Beach volleyball

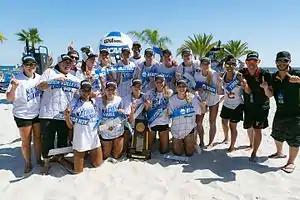
The USC Trojans women's beach volleyball team poses with the National Championship trophy after winning the inaugural 2016 NCAA Beach Volleyball Championship.

When receiving a ball overhand with fingers from a hit that is not hard driven, the ball must be contacted "cleanly". If a player receives the ball open-handed, the contact of each hand with the ball must be exactly simultaneous. In practice, this means that serves are never received open-handed. When receiving an opponent's hard-driven attack, a double contact (provided both contacts occur in a single action) and/or a slight lift of the ball is allowed. In particular, in defensive action of a hard driven ball, the ball can be held momentarily overhand with the fingers.